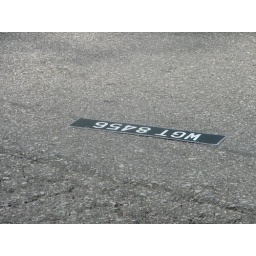
car licence plate as seen fallen of a car in kl center